Altitude diving

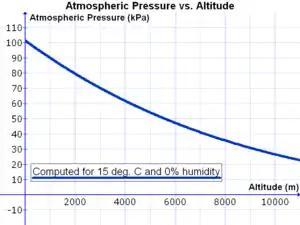
Variation in atmospheric pressure with altitude, computed for 15 °C and 0% relative humidity.

Buoyancy control is directly affected by volume change of gas with depth. The lower surface pressure causes larger volume change with the same change in depth relative to the surface compared to sea level conditions. As in the case for sea level diving, the ambient pressure at depth is the atmospheric pressure on the surface of the water plus the hydrostatic pressure due to the weight of the water column above that depth. The hydrostatic pressure increases in the same proportion to depth, but the atmospheric pressure varies with altitude. The lower initial pressure at the surface means that a mass of gas occupying a given volume will be compressed more than the same volume at sea level for the same depth. The formula for Boyle's law applies: